Polina Agafonova

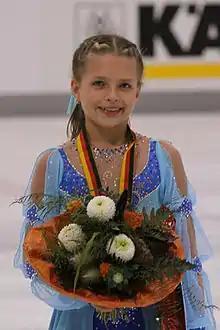
Agafonova in 2009

Polina Vladislavovna Agafonova (born 2 April 1996 in Severodvinsk) is a Russian former competitive figure skater. She is the 2010 World Junior bronze medalist and 2010 Russian national junior champion.